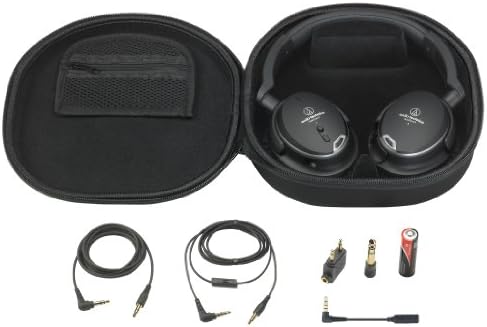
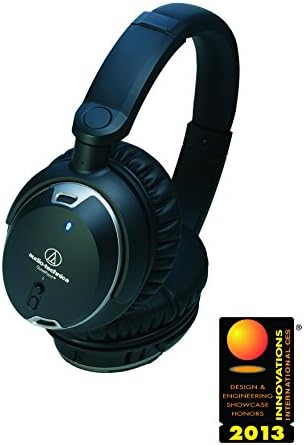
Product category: headphones
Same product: yes